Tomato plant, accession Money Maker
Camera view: vertical (180 deg); turntable rotation: 210 degrees
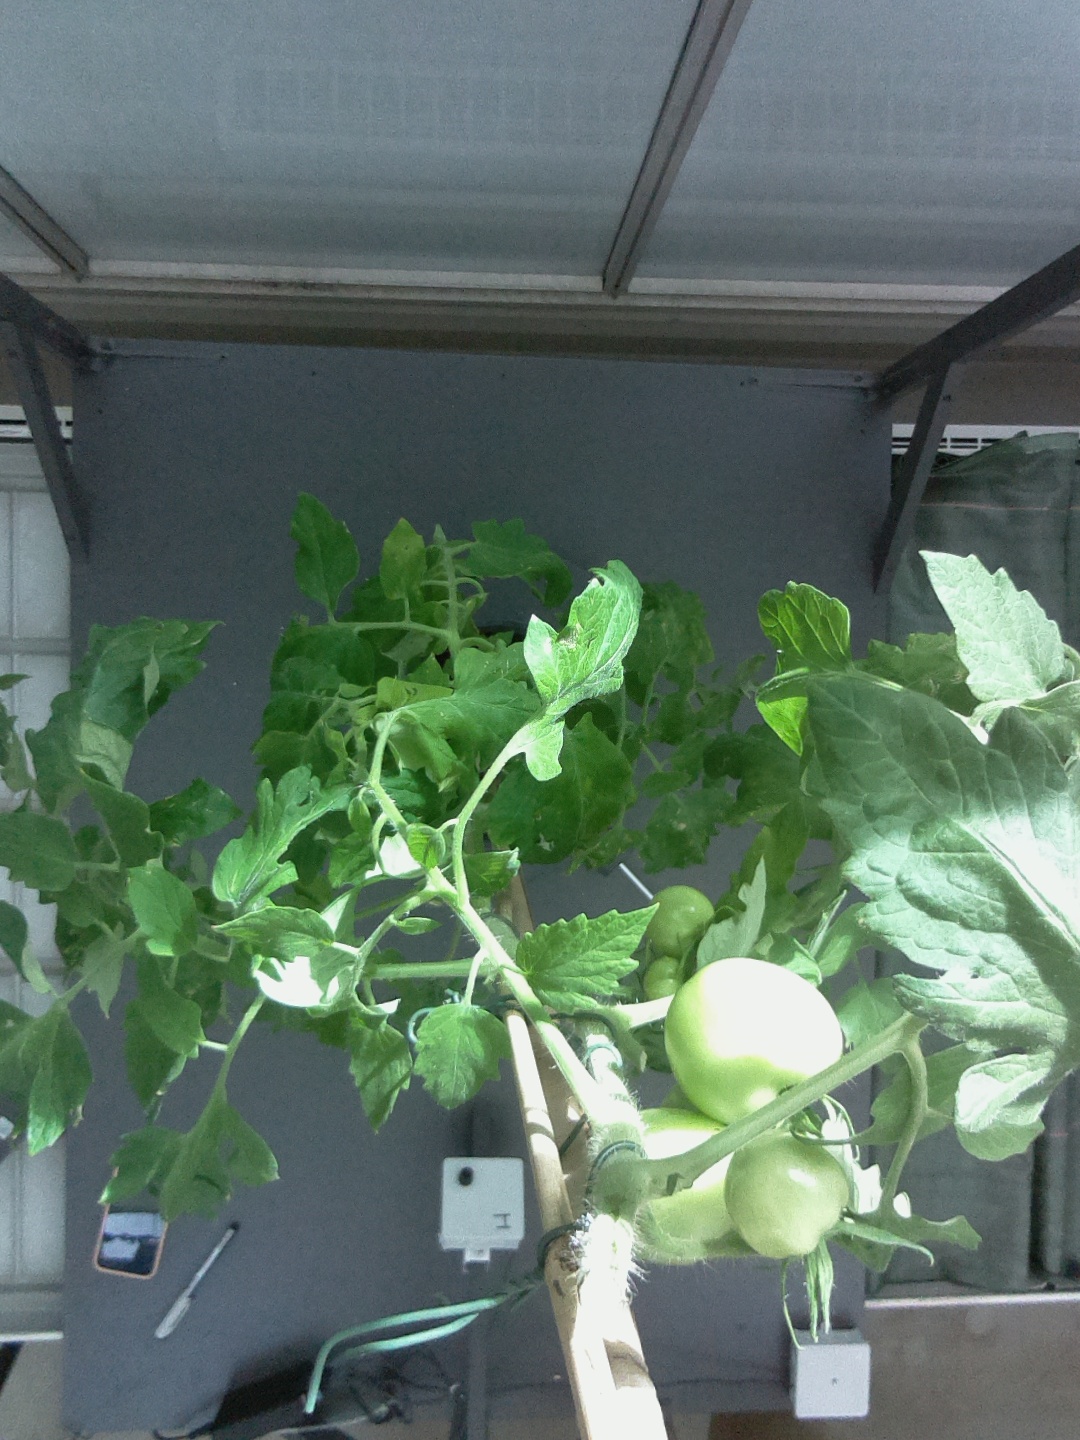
BBCH growth stage 72: 20%-30% of final fruit size